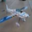
Label: airplane